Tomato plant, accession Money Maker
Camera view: tilt-top (135 deg); turntable rotation: 30 degrees
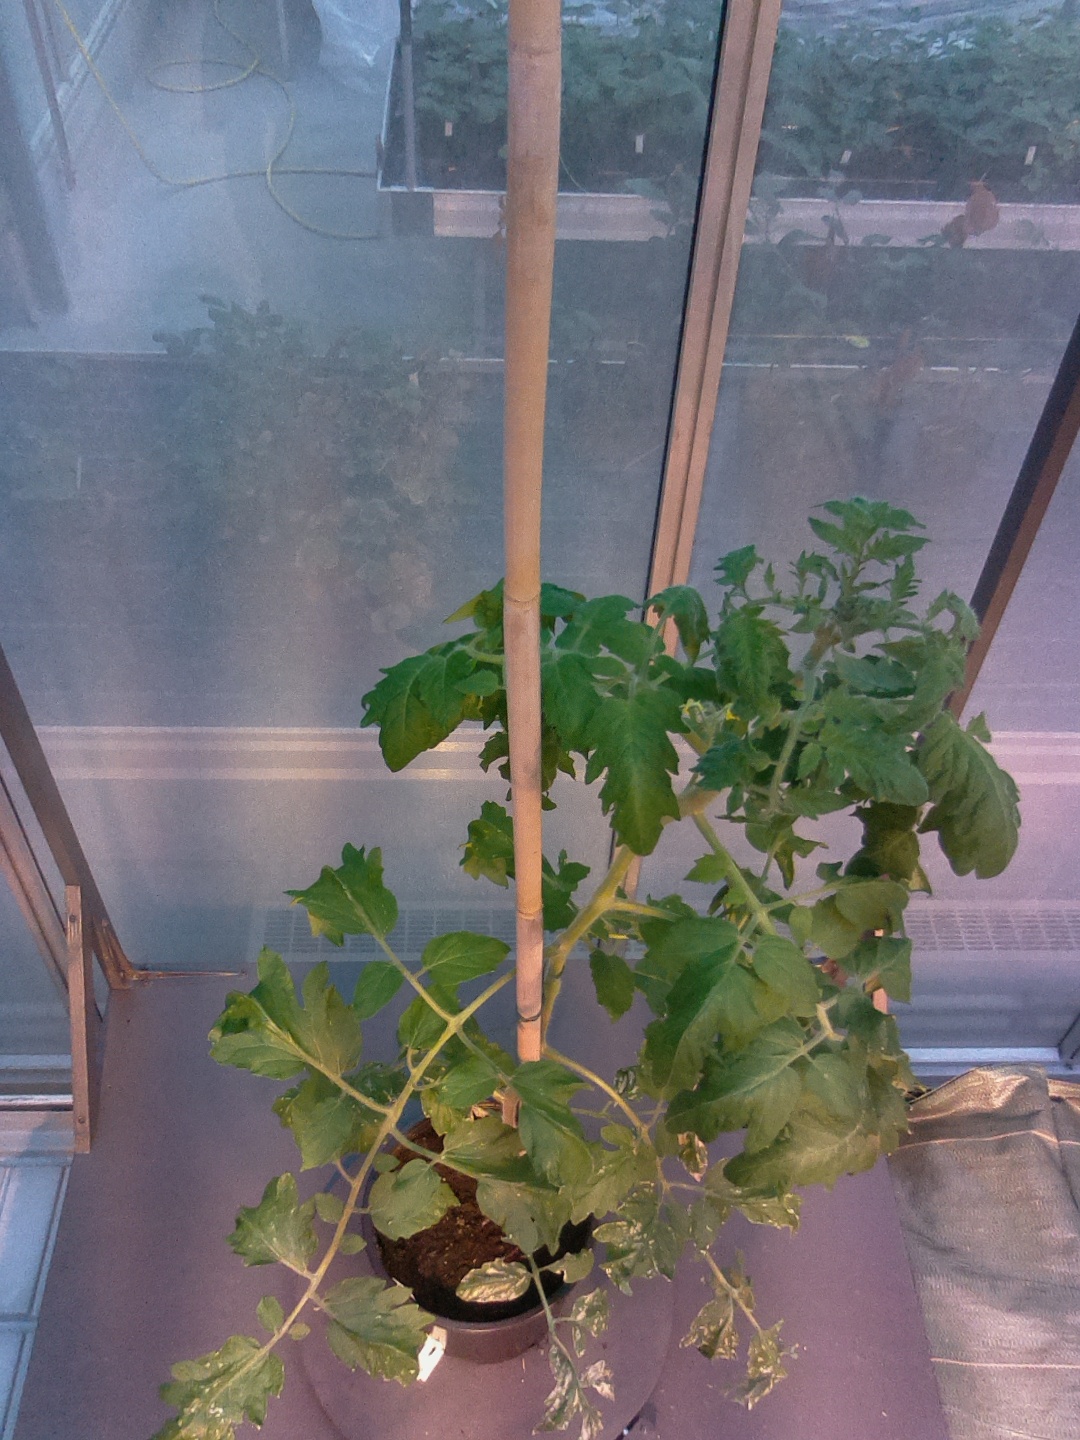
BBCH growth stage 61: 10%-20% of flowers open